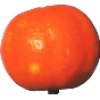
Label: clementine